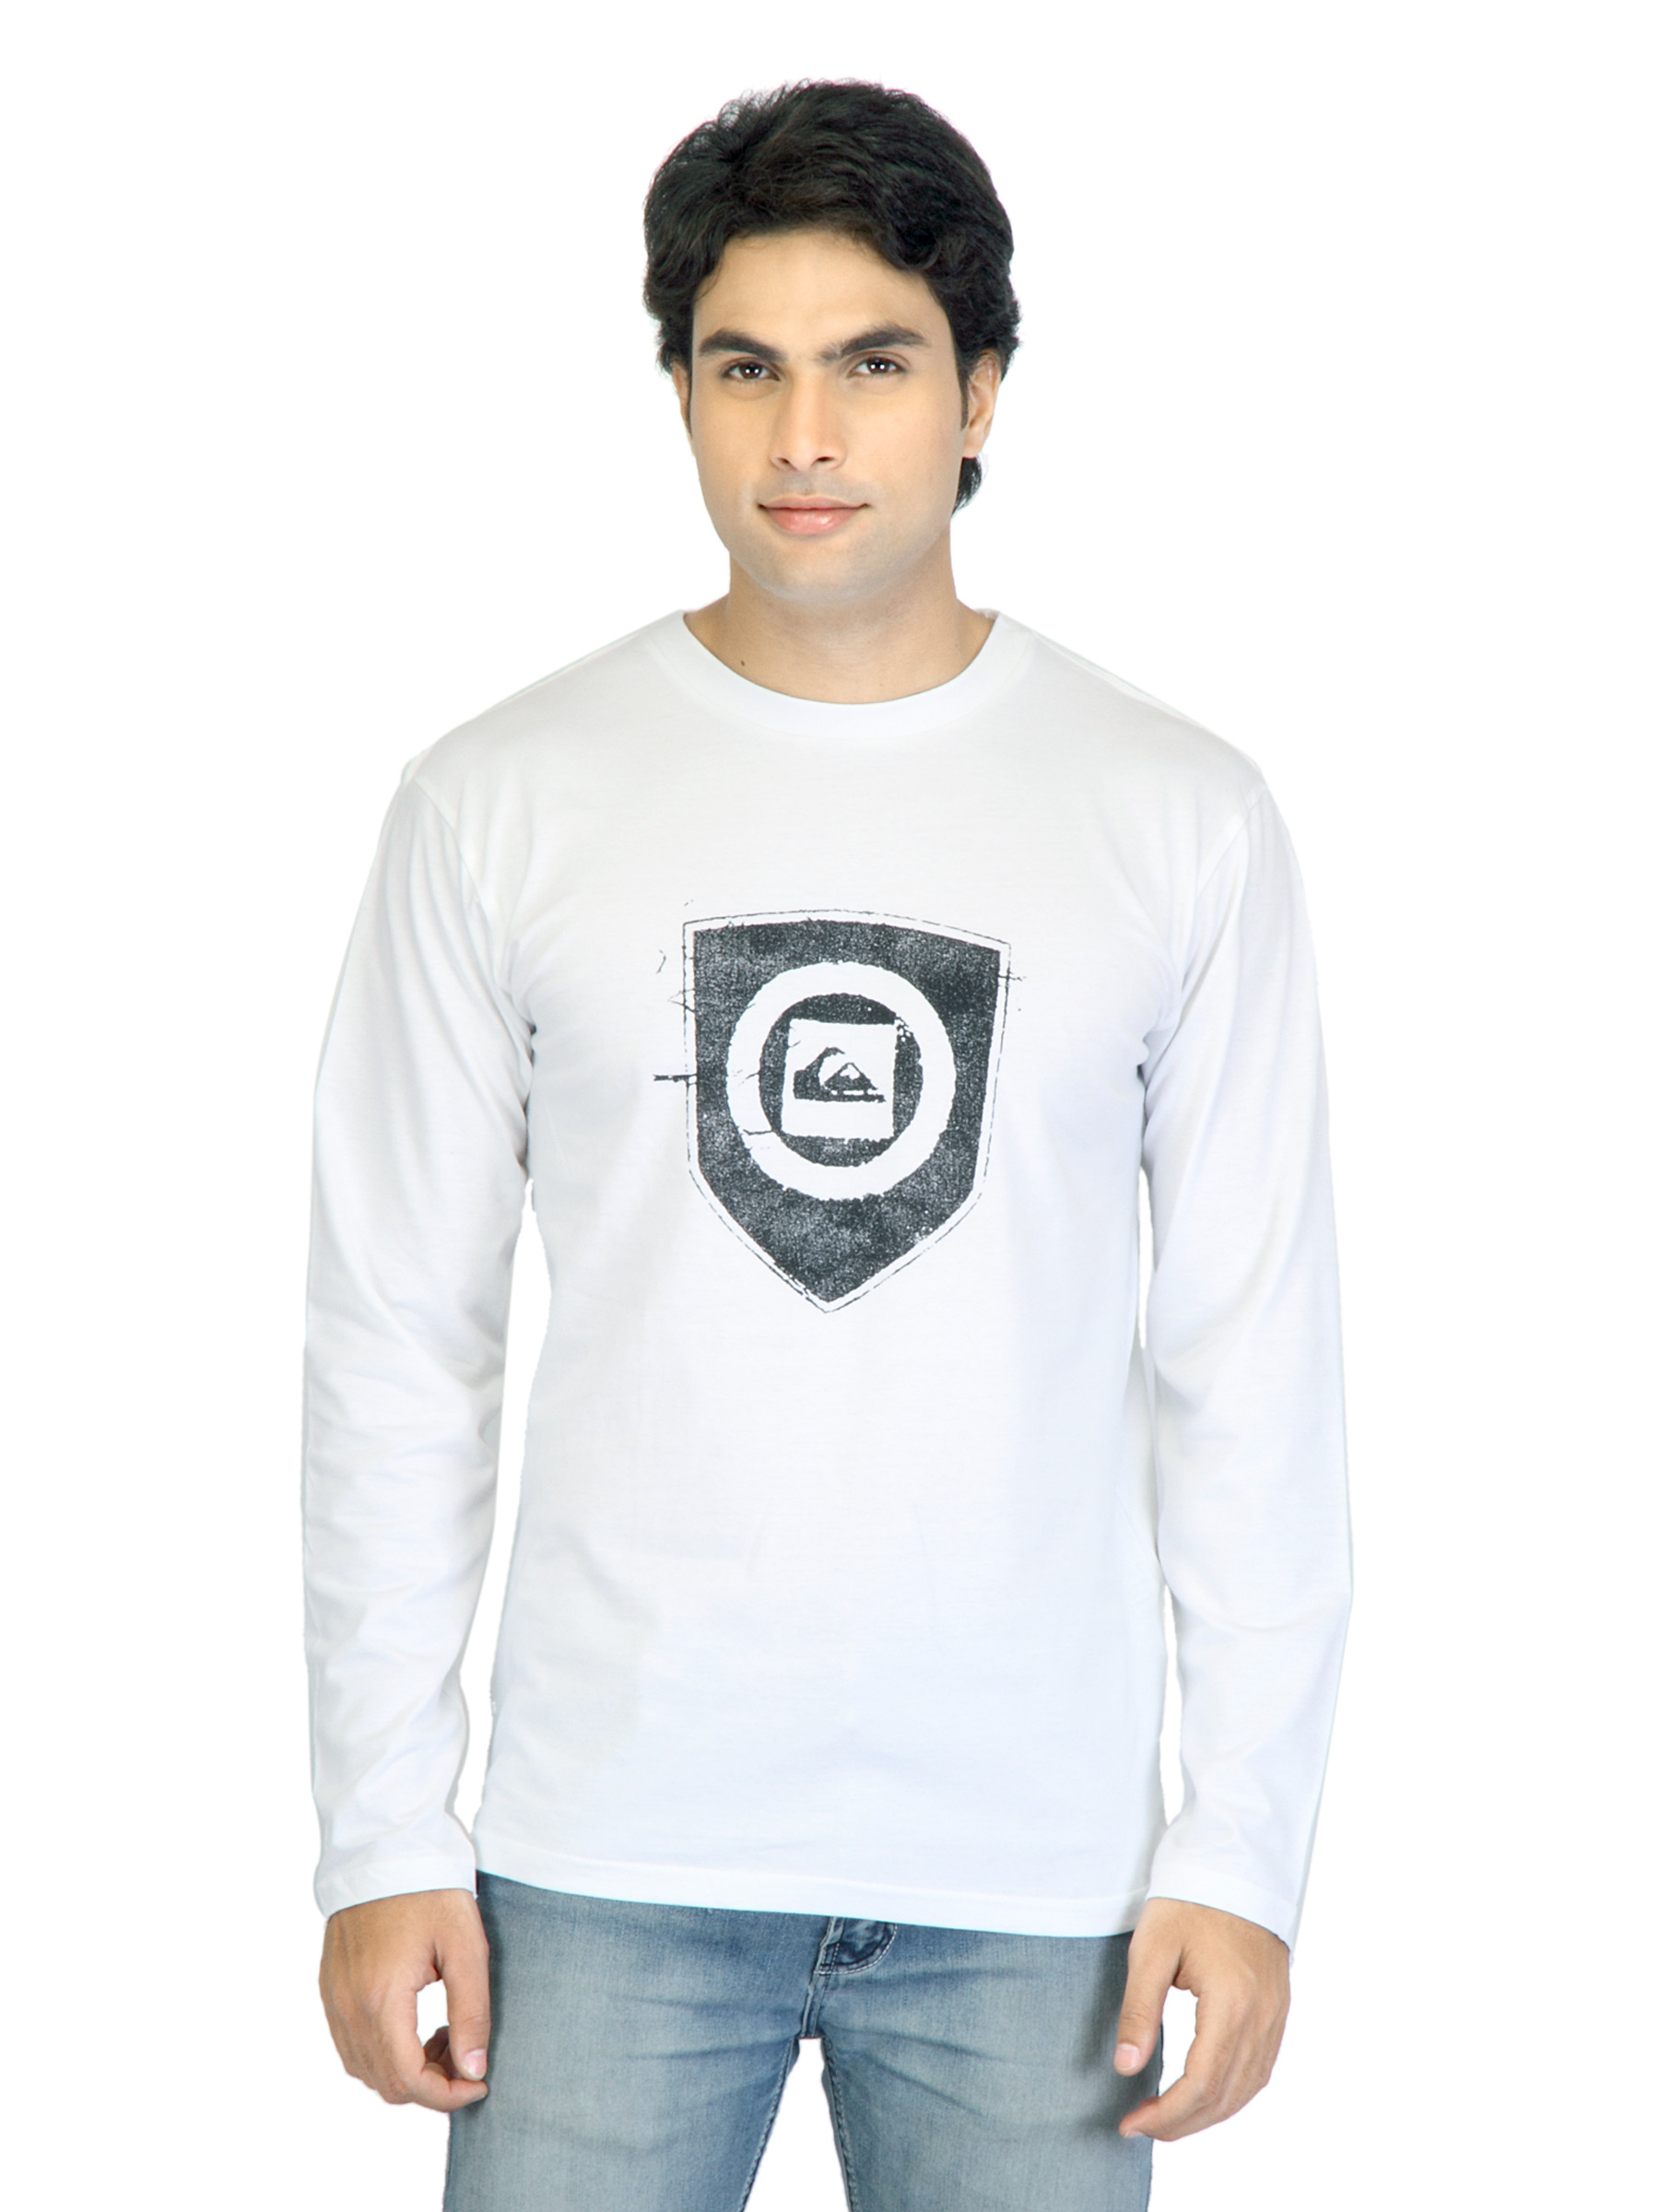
Quiksilver Men Basic White T-shirt
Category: Apparel / Topwear / Tshirts
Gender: Men
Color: White
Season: Summer 2012
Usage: Casual